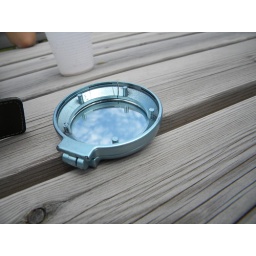
The sky in a mirror